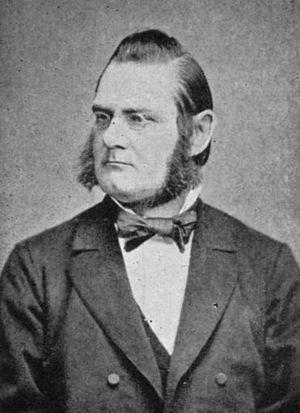
Eberhard Schrader, né le 7 janvier 1836 à Brunswick et mort le 4 juillet 1908 à Berlin, est un exégète et orientaliste allemand qui est le fondateur de l'assyriologie en Allemagne.